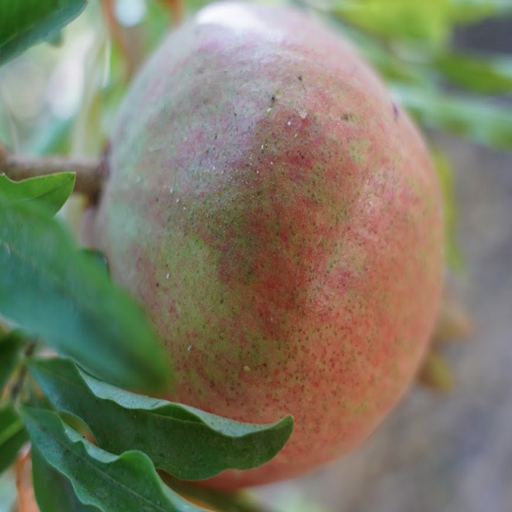
Label: Healthy